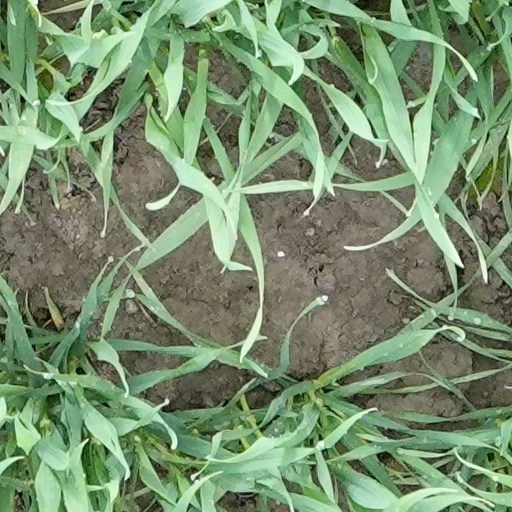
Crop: wheat